2010 Tampa Bay Rays season

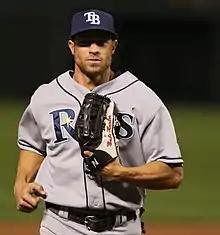
Gabe Kapler

Outfielder Gabe Kapler was put on the disabled list on June 12 for a hip flexor strain. Justin Ruggiano was called up to take the open spot on the roster. Ruggiano wouldn't stay long however, being sent back down when Jason Bartlett was activated from the disabled list on June 15.